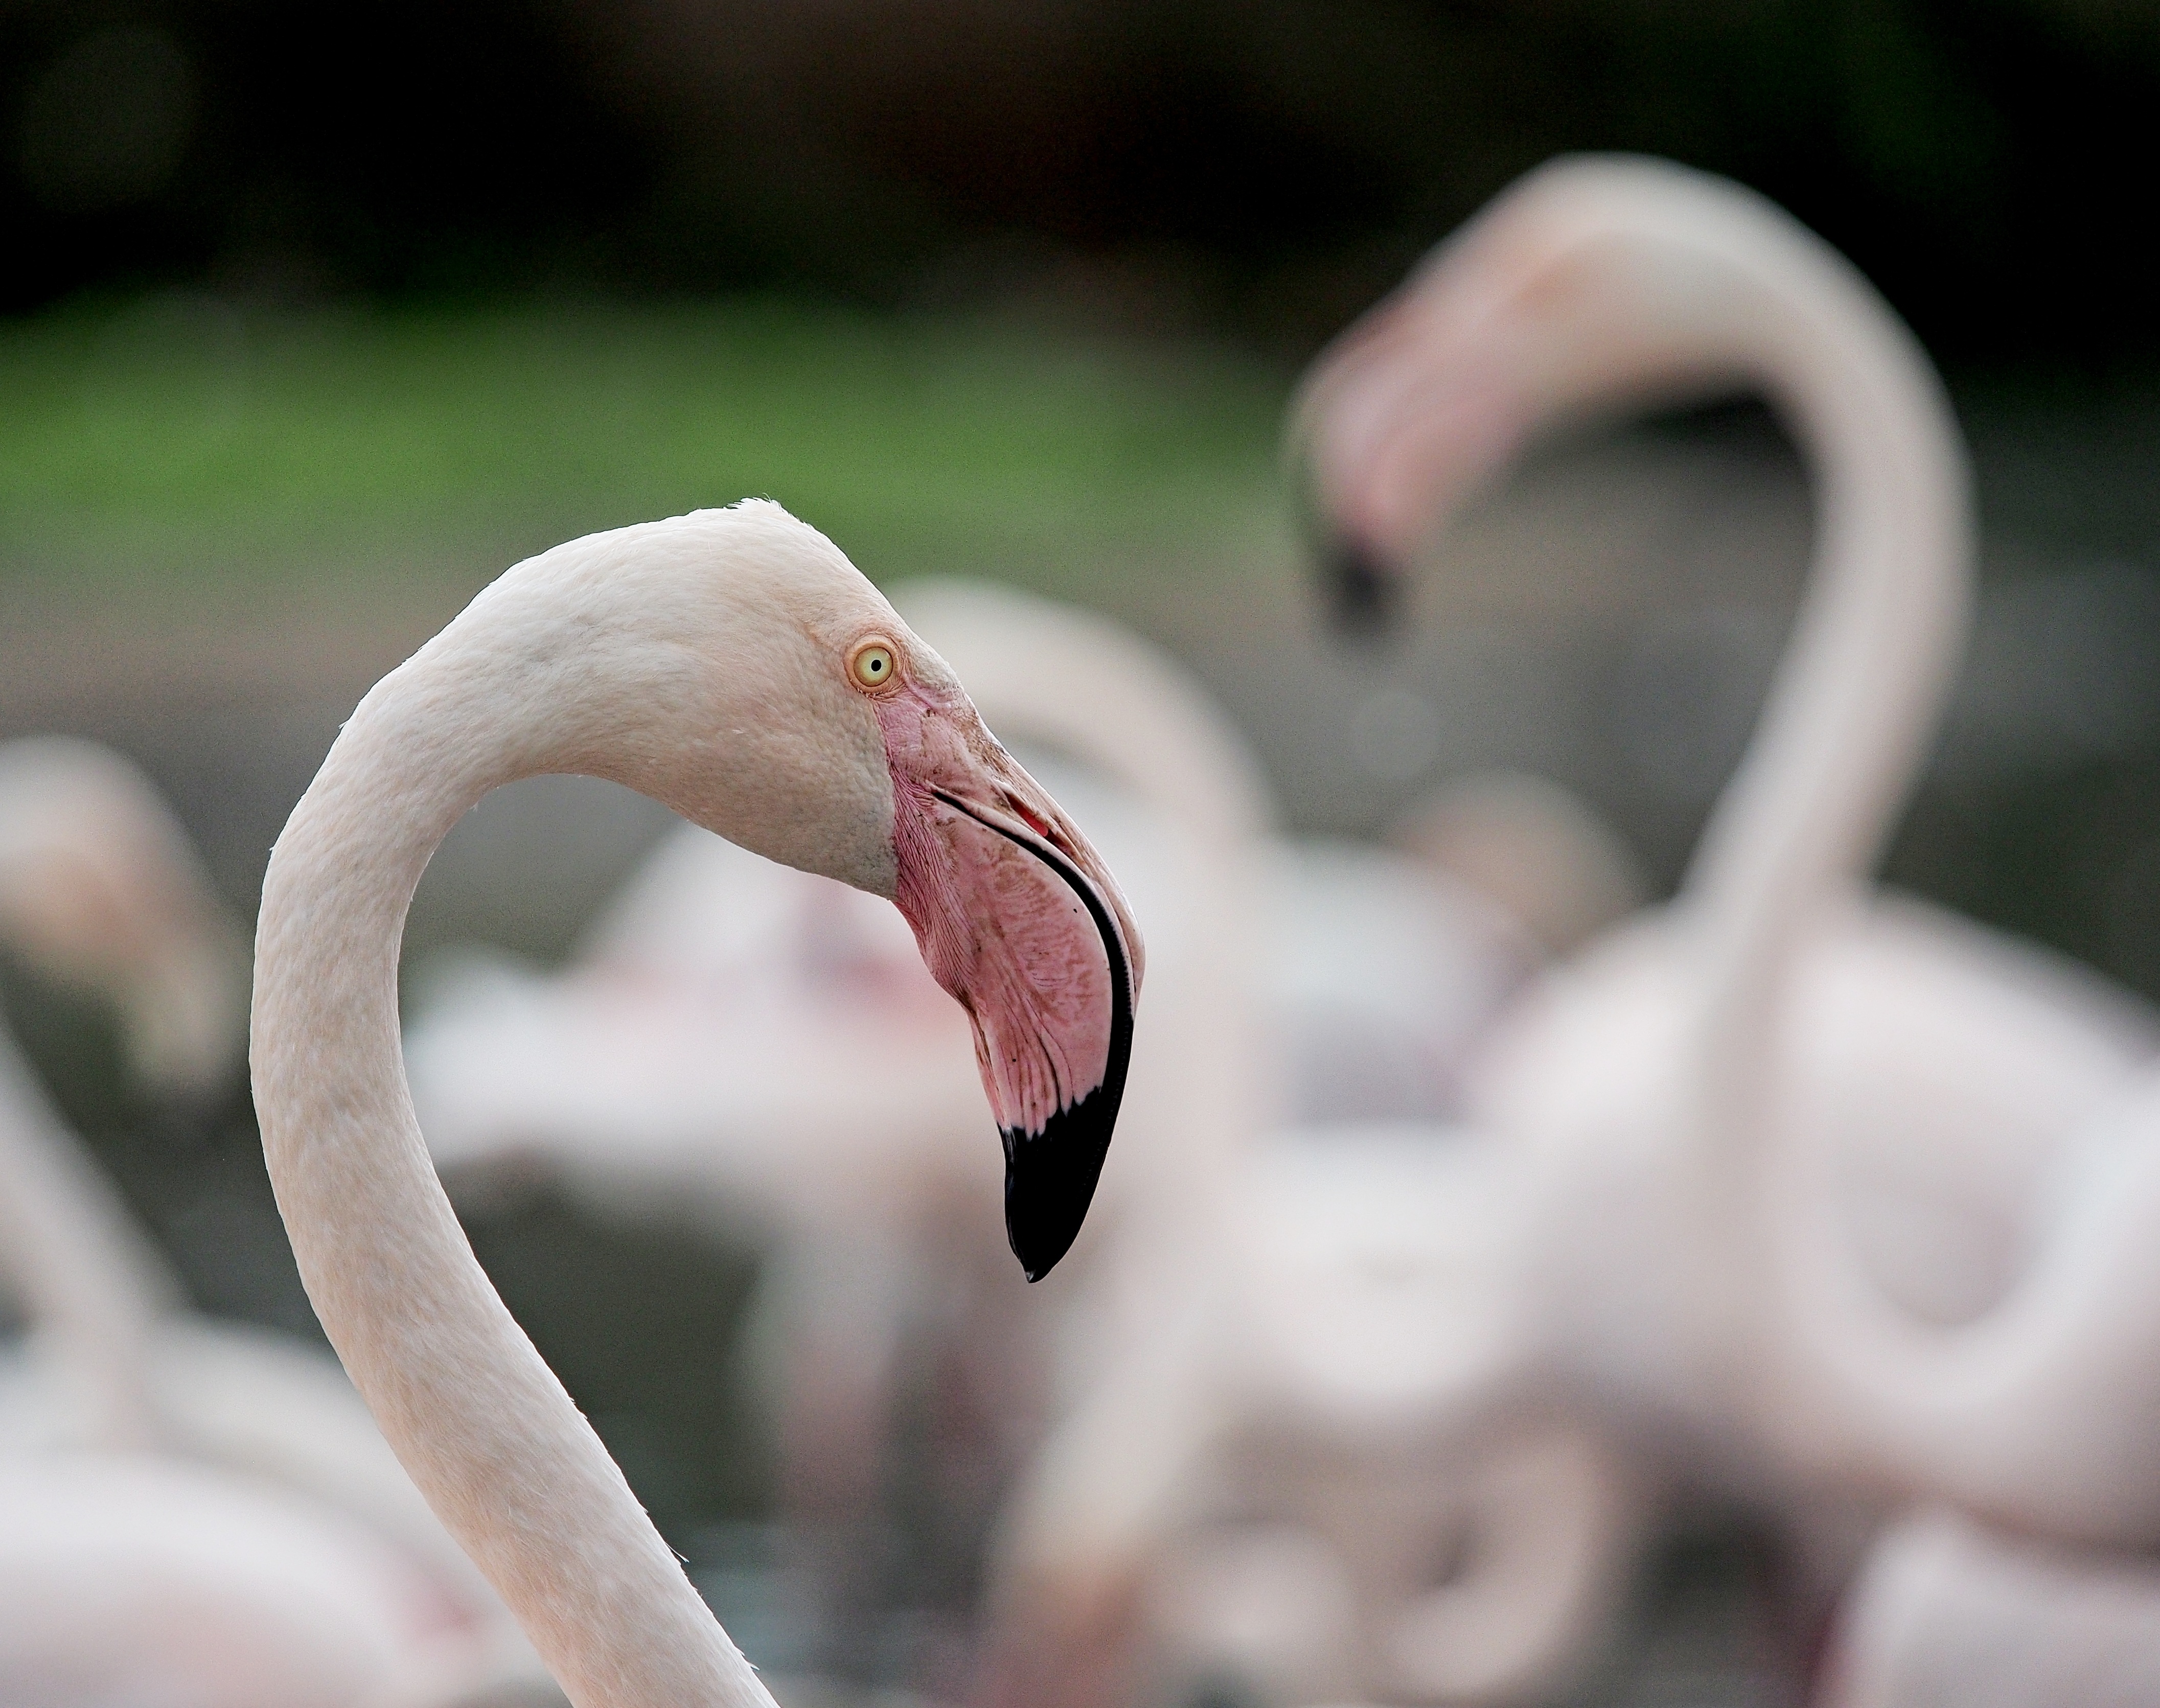
wetlands, bird, group, flower, social, portrait, curve, beak, aquatic, pink, feather, fauna, plumage, close up, wading, flamingo, neck, eye, vertebrate, waterfowl, water bird, wildfowl, wader, curved, macro photography, phoenicopterus roseus, greater flamingo